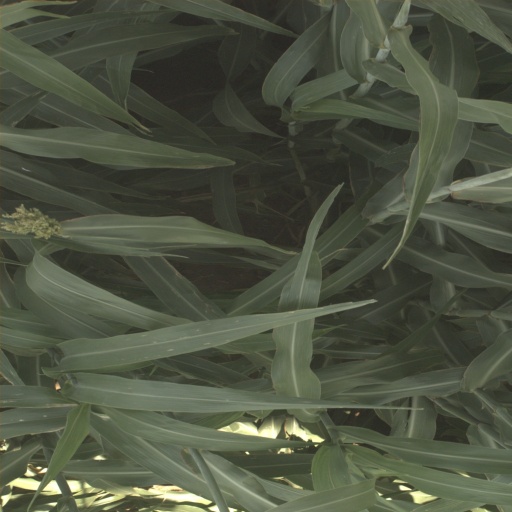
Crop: sorghum